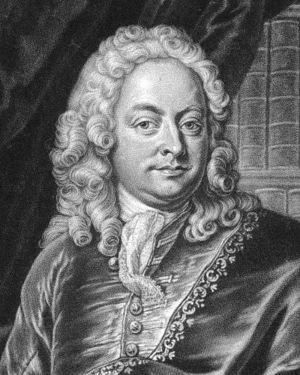
Johann Mattheson est un compositeur, théoricien, mécène et érudit allemand, né le 28 septembre 1681 à Hambourg où il est mort le 17 avril 1764.
Agrippina est un opera seria en trois actes composé par Georg Friedrich Haendel, d'après un livret de Vincenzo Grimani. Composé pour la saison 1709-1710 du Carnaval de Venise, l'opéra raconte l'histoire d'Agrippine la Jeune, la mère de Néron, complotant contre l'empereur romain Claude pour mettre son fils sur le trône. Le livret de Grimani, qui compte parmi l'un des mieux mis en scène par Haendel, est décrit comme une comédie satirique antihéroïque, parsemée d'allusions à la vie politique de l'époque. En outre, plusieurs spécialistes pensent que ces allusions font écho à la rivalité qui opposa Grimani et le pape Clément XI.
Georg Friedrich Haendel [ˈɡeːɔʁk ˈfʁiːdʁɪç ˈhɛndəl] ou Georg Friederich Händel est un compositeur allemand, devenu sujet anglais, né le 23 février 1685 à Halle-sur-Saale et mort le 14 avril 1759 à Westminster.